Zuzwil, St. Gallen

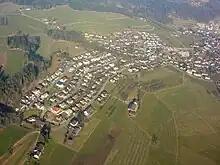
Aerial view of Zuzwil

Zuzwil has an area, , of . Of this area, 58.8% is used for agricultural purposes, while 23.8% is forested. Of the rest of the land, 16.7% is settled (buildings or roads) and the remainder (0.7%) is non-productive (rivers or lakes).